Ham House

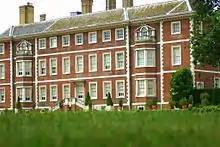
A photograph of the rear of the house from the gardens, illustrating newer brickwork from the renovation in the 1670s

As Duchess and consort to a very political Duke, Elizabeth had risen to the peak of Restoration society where she could exercise her many talents and interests. Image was paramount and the Lauderdales began a programme of aggrandisement of their properties – Elizabeth consulted her cousin, William Bruce, and Maitland commissioned William Samwell, respectively amateur and professional architects. Ham was extended on the south front with an enfilade of rooms created each side of a central axis around a new downstairs Dining Room. Most grand houses at that time had apartments laid out in this way, comprising a suite of rooms approached one through the other. The original plan was to create the Duchess's apartments to the left (east) and the Duke's to the right, she having two closets for privacy and entertainment and he having a staircase connecting his bedroom to the library above, but Elizabeth appears to have changed her mind while the rooms were being built and eventually each came to have a bedchamber within the other's apartment. This alteration may have been due to the installation of a bathroom downstairs which had to be near the kitchen (the source of hot water) in the basement at the Duke's end of the house. Despite the swap of bedchambers, she retained her original closets at the east side of the house.